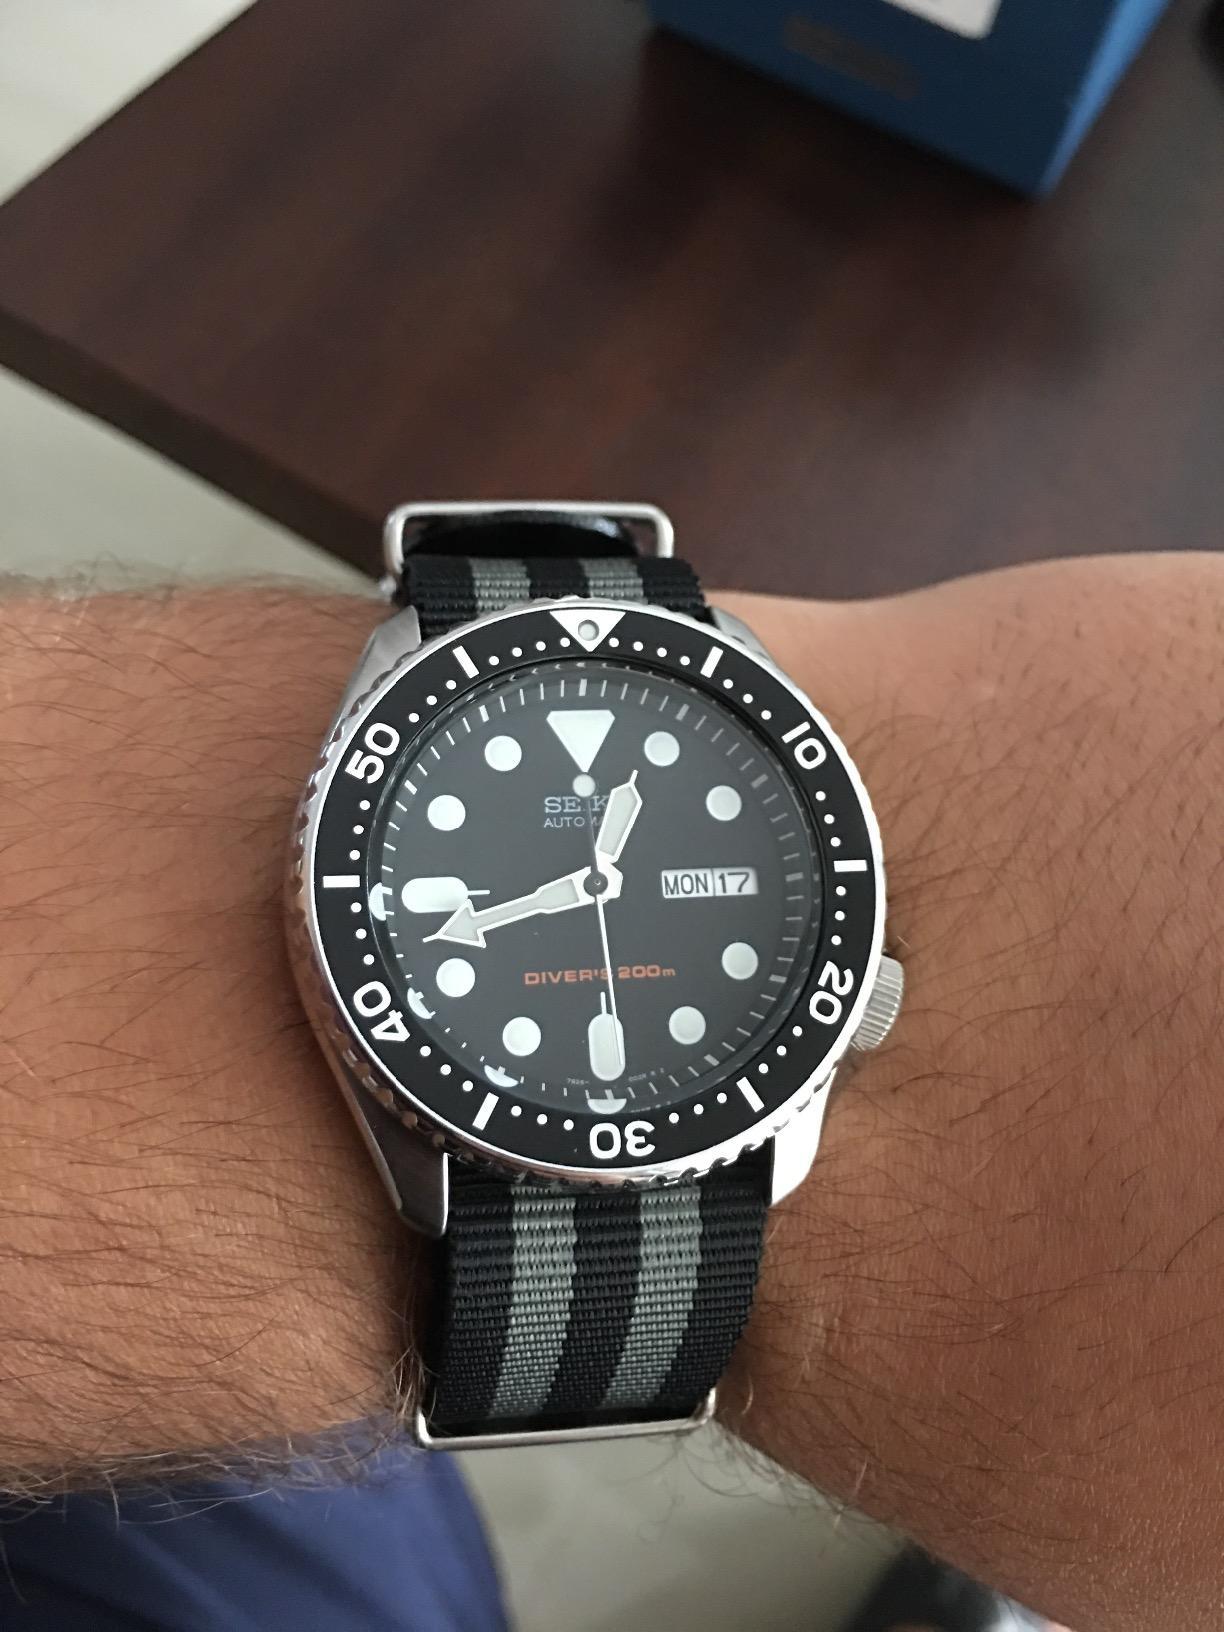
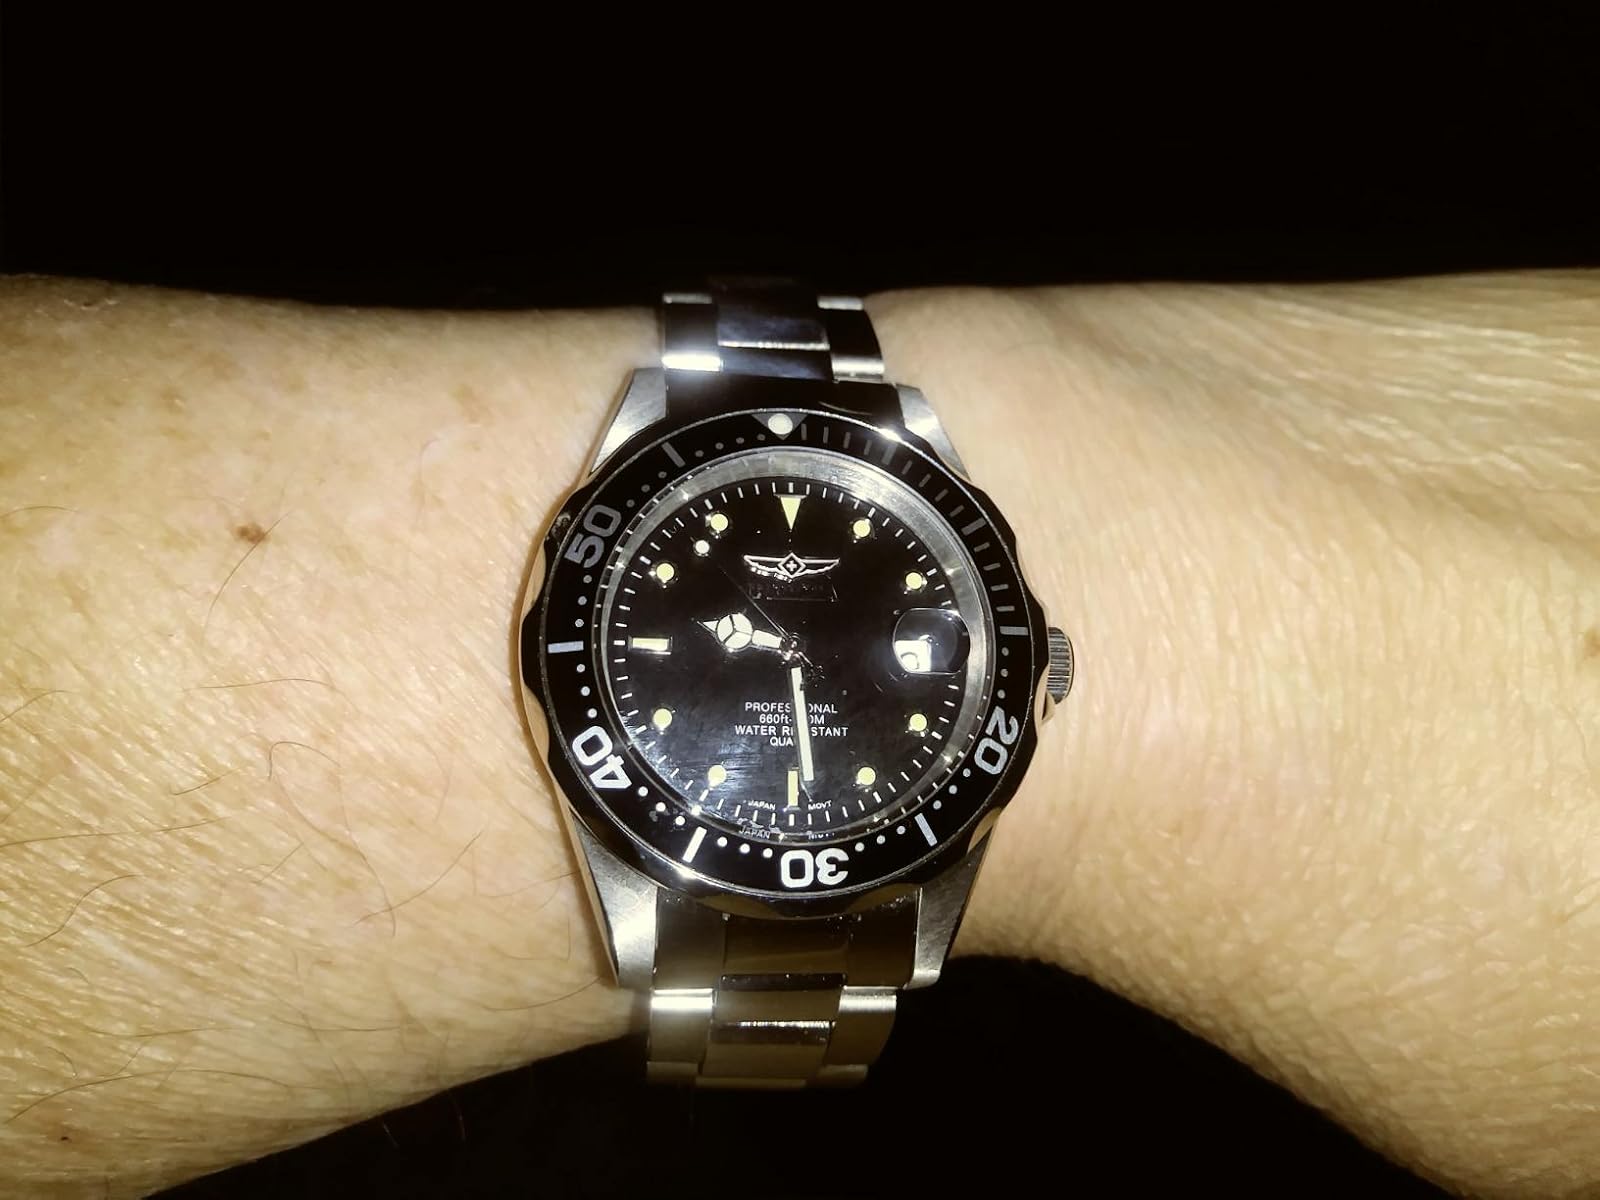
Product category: accessories_watch
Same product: no